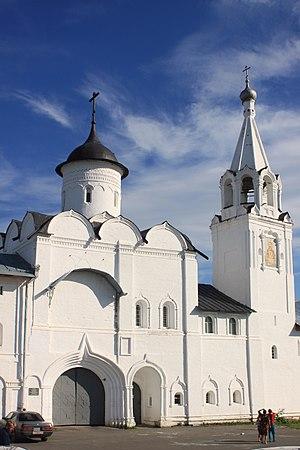
Le monastère Spasso-Priloutsky, ou monastère du Sauveur de Prilouki, est un monastère orthodoxe russe situé dans le nord de la Russie dans la petite localité de Prilouki, partie intégrante de Vologda depuis 1993.